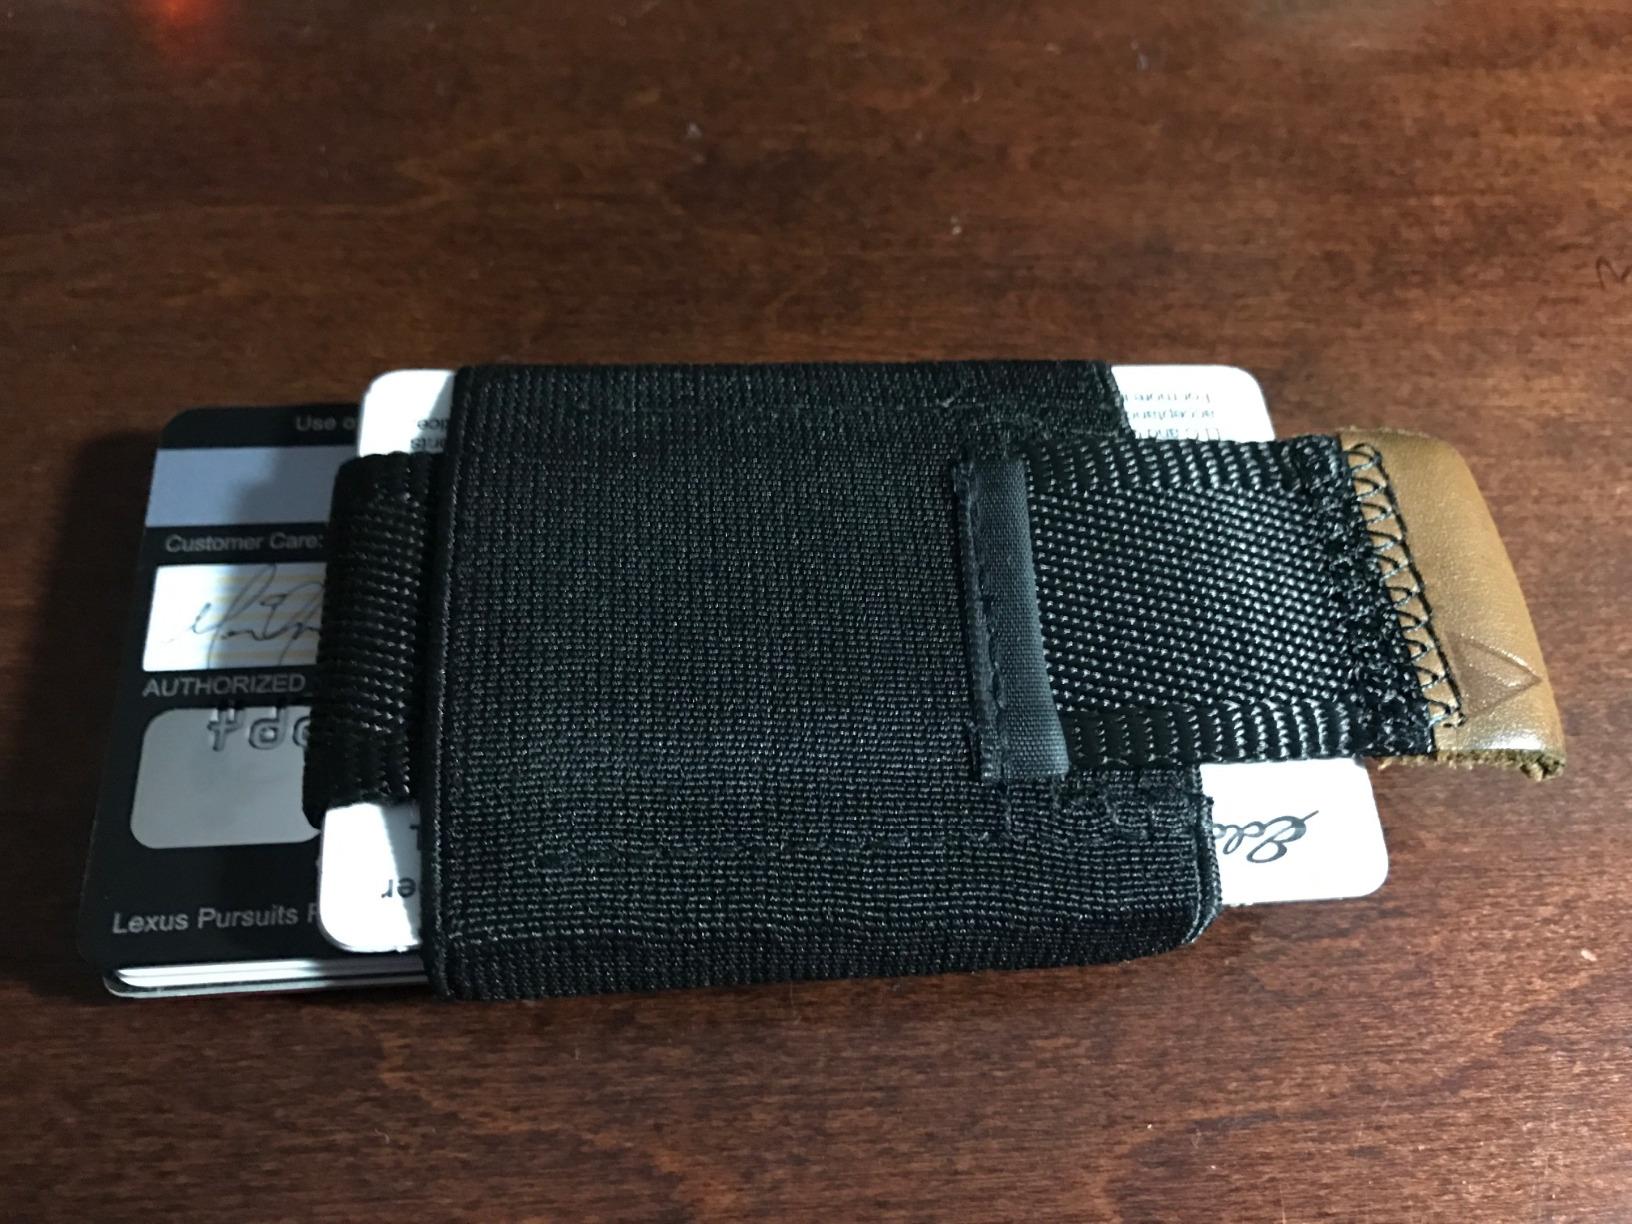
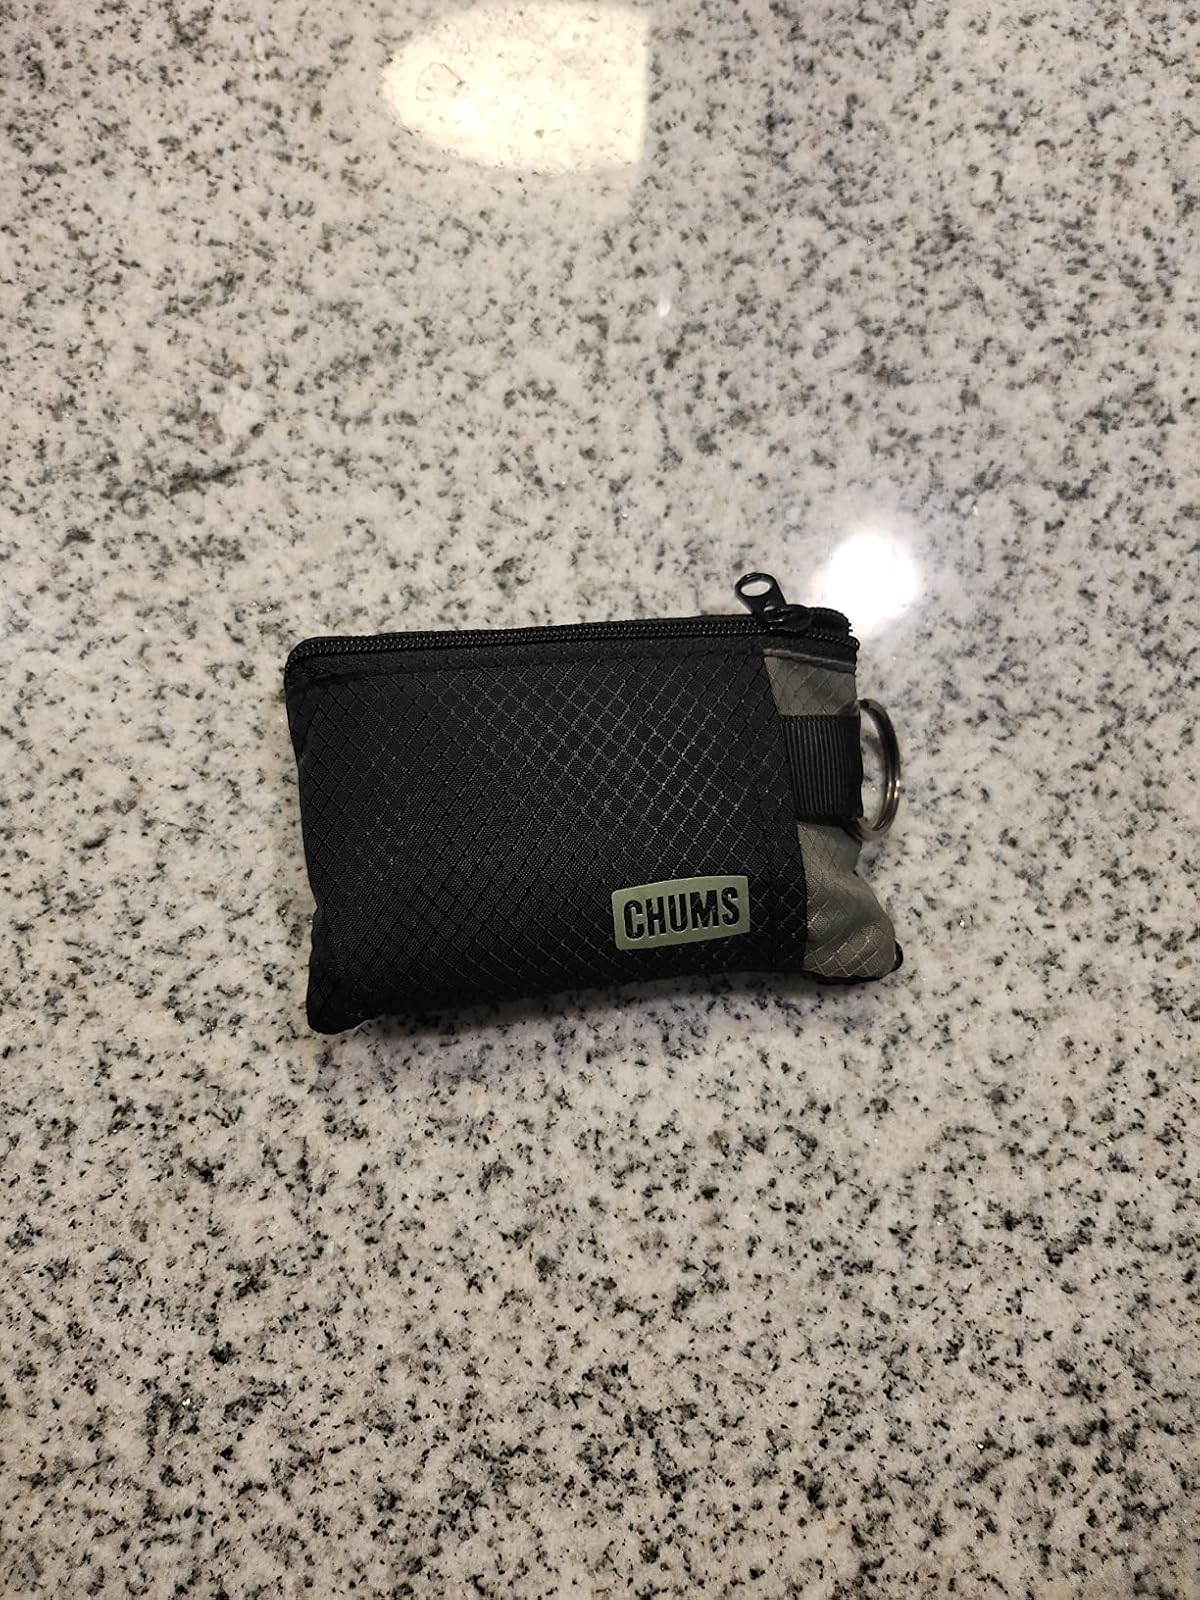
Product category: accessories_wallet
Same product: no